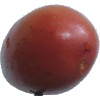
Label: Potato Red Washed 1